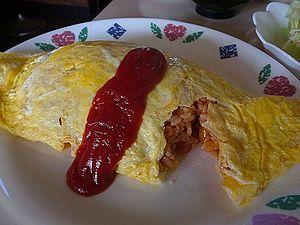
Le riz frit ou riz revenu est un mets composé de riz sauté au wok ou à la poêle, le plus souvent mélangé à d’autres ingrédients tels qu’œufs, légumes, produits de la mer ou viande. Il est souvent consommé seul, mais peut aussi accompagner un autre plat. Le riz frit est une composante majeure des cuisines d’Asie de l’Est, du Sud-Est et dans une certaine mesure, du Sud. Quand il est fait maison, le riz frit inclut généralement les restes d’autres plats, donnant ainsi naissance à d’innombrables variations. Économique et varié, il se rapproche de préparations comme les nouilles frites ou le pyttipanna. Le riz frit est apparu sous la dynastie Sui, en Chine. Ainsi, toutes les variations de ce plat tirent leurs origines du riz frit chinois.